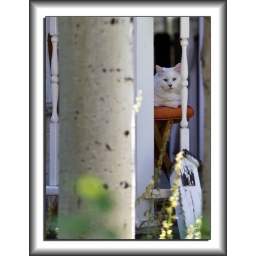
This little cat watched us all go by while sitting on his perch.